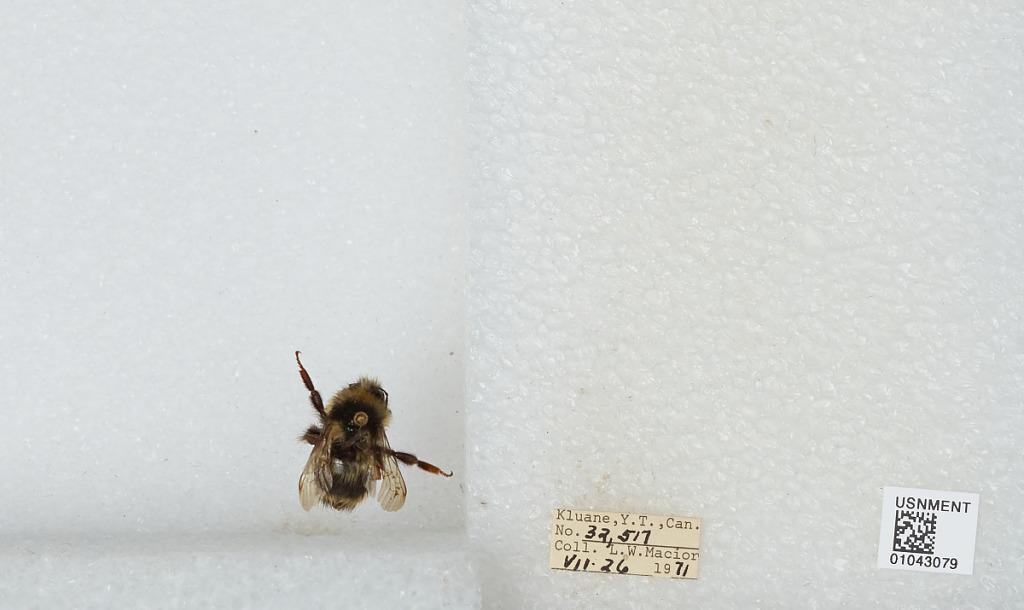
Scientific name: Bombus bifarius nearcticus
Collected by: L. Macior
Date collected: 1971-7-26
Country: Canada
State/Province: Yukon Territory
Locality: Kluane
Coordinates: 60.75, -139.5